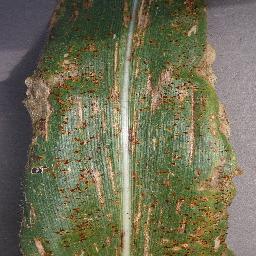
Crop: corn
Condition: (maize)_cercospora_spot_gray_spot